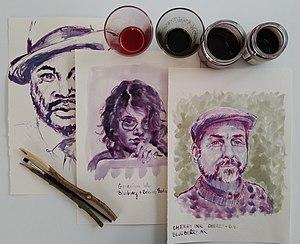
Une encre est une substance liquide ou pâteuse fortement teintée qui sert à marquer le papier ou d'autres matériaux imprimables.